Unification of Germany

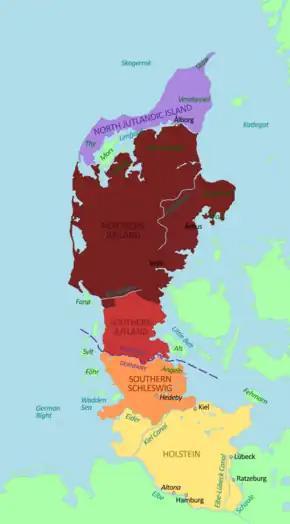
From north to south: The Danish part of Jutland in purple and terracotta, Schleswig in red and brown, and Holstein in lime yellow. The Schleswig-Holstein Question was about the status of those territories.

King Frederick William IV suffered a stroke in 1857 and could no longer rule. This led to his brother William becoming prince regent of the Kingdom of Prussia in 1858. Meanwhile, Helmuth von Moltke had become chief of the Prussian General Staff in 1857, and Albrecht von Roon would become Prussian Minister of War in 1859. This shuffling of authority within the Prussian military establishment would have important consequences. Von Roon and William (who took an active interest in military structures) began reorganizing the Prussian army, while Moltke redesigned the strategic defense of Prussia by streamlining operational command. Prussian army reforms (especially how to pay for them) caused a constitutional crisis beginning in 1860 because both parliament and William—via his minister of war—wanted control over the military budget. William, crowned King Wilhelm I in 1861, appointed Otto von Bismarck to the position of Minister-President of Prussia in 1862. Bismarck resolved the crisis in favor of the war minister.